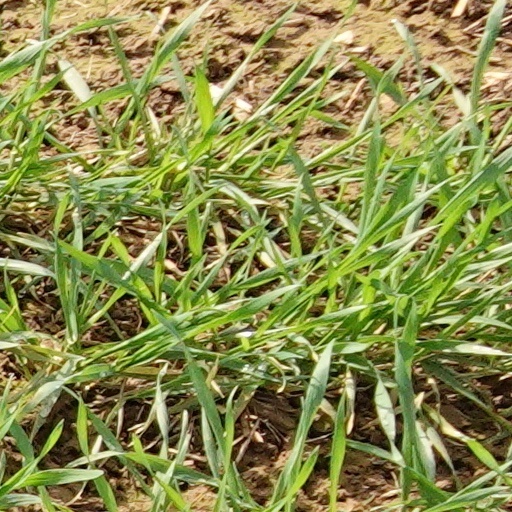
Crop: wheat